Jain vegetarianism

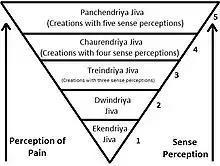
The food choices of Jains are based on the value of Ahimsa (non-violence), which means Jains prefer food that inflicts the least amount of violence.

Jain vegetarianism is practised by the followers of Jain culture and philosophy. It is one of the most rigorous forms of spiritually motivated diet on the Indian subcontinent and beyond. The Jain cuisine is completely lacto-vegetarian and excludes root and underground vegetables such as potato, garlic, onion, etc., to prevent injuring small insects and microorganisms. Other vegetables that have a higher chance of containing small organisms such as cauliflower, eggplant, mushroom and broccoli are also not consumed. The diet is associated with practices that aim to minimise harm to plants, such as avoiding the uprooting of entire plants during harvest. It is practised by Jain ascetics and lay Jains.